Stephen Robinson

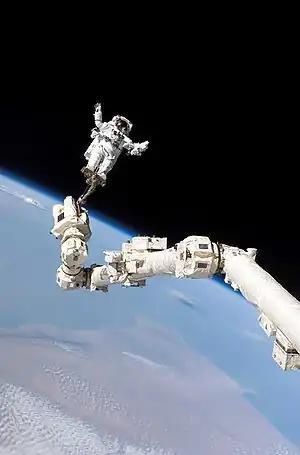
Steve Robinson on an EVA with Canadarm2 on the International Space Station

Robinson began applying to become an astronaut in 1983, and was selected to join NASA Astronaut Corps in 1995. He has flown on four Space Shuttle missions: STS-85, STS-95, STS-114 and STS-130. Robinson served as backup flight engineer for the International Space Station Expedition 4.